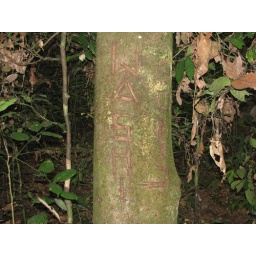
TL foret, marks on trees in the forest were quite frequent around Obenge